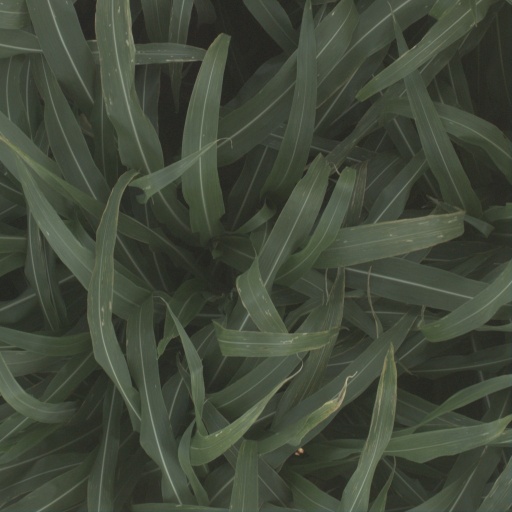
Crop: sorghum